Cyclone Wilma

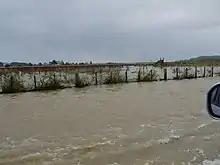
Flooding in Kaukapakapa after Cyclone Wilma

According to the media, Wilma was expected to approach the coasts of Cape Reinga on 29 January, as a Category 2 Tropical Cyclone. In combination with previous flooding expected to be worsened by Wilma, officials in New Zealand evacuated numerous towns in the Thames-Coromandel District. At least 70 people sought refuge in public shelters during the storm.